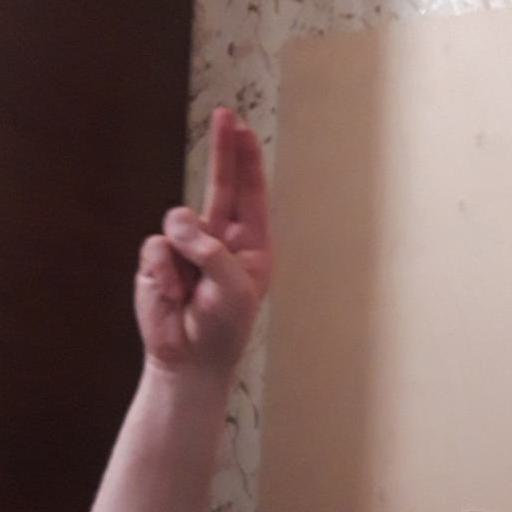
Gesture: two_up